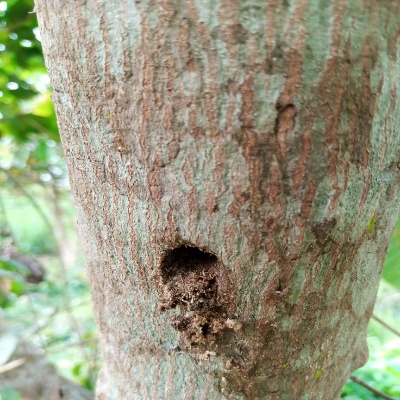
Crop: Cashew
Condition: gumosis